Renwick Generating Plant

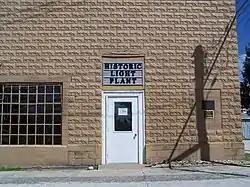

Renwick Generating Plant, also known as the Municipal Steam Light Plant, is a historical industrial facility located in Renwick, Iowa, United States. G.L. Long was an engineer who was contracted in 1914 to design a steam-powered electrical light plant. It first distributed energy on March 14, 1915, at 6:00 p.m. The steam engines were replaced by a 75-horsepower, two-cylinder, semi-diesel engine and generating equipment manufactured by Fairbanks-Morse in 1922. A 125-horsepower diesel engine manufactured by Worthington Pump and Machinery Corporation was added in 1936. At that time the plant started to supply power to a newly formed rural electric cooperative that was funded by the Rural Electrification Act of 1936. A Faribanks-Morse 300-horsepower, four-cylinder diesel was added in 1939, and the 75-horsepower and 40-horsepower engines were replaced in 1942 by another 300-horsepower diesel. An addition was added onto the north side of the building the same year. It housed the local fire department and city hall. The facility was listed as a historic district on the National Register of Historic Places in 1995.